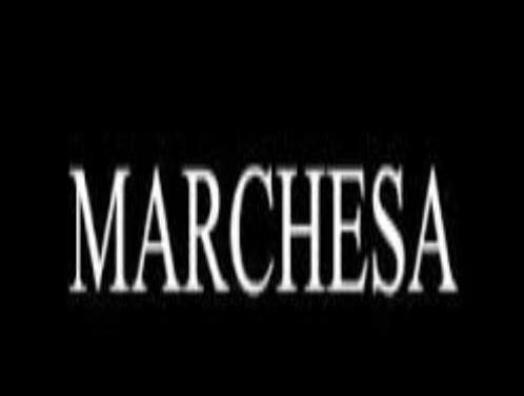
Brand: marchesa
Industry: Clothes